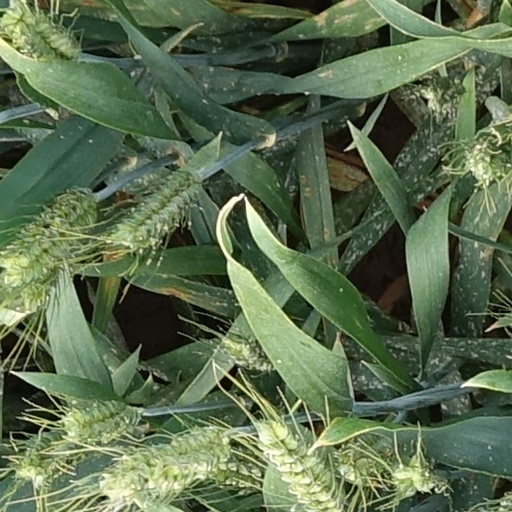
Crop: wheat